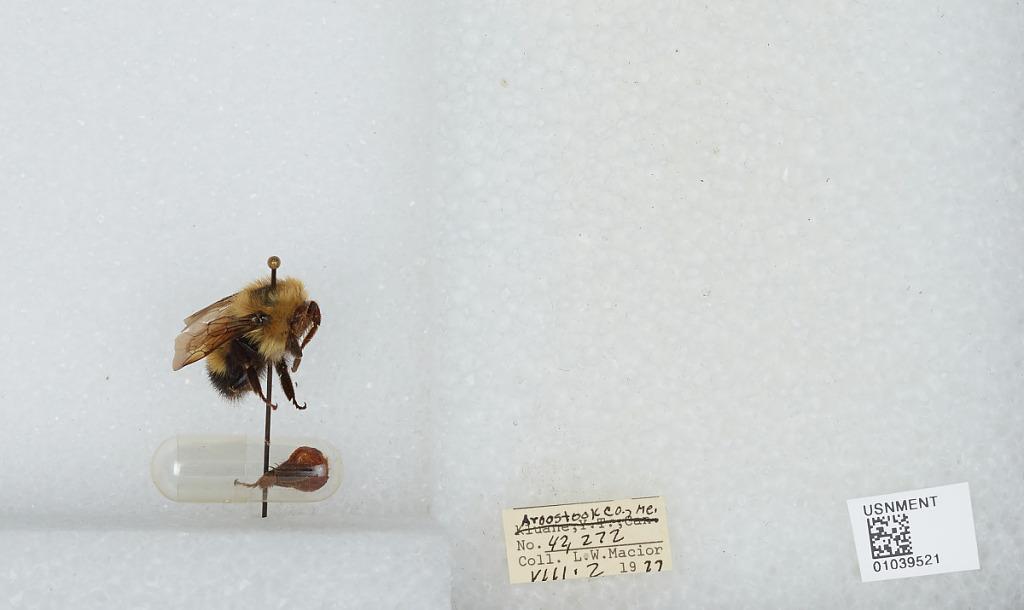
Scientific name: Bombus (Pyrobombus) vagans vagans Smith
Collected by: L. Macior
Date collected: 1977-8-2
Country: United States
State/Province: Maine
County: Aroostook
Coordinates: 46.65, -68.58